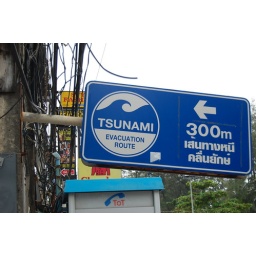
That's Patong beach in a pic: tsunami escape routes and signs and illegal electricity connectios aka gatos